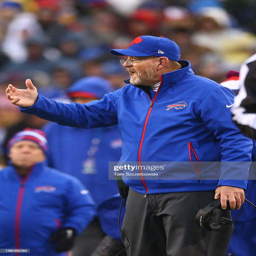
football coach reacts from the sideline during a game against sports team .